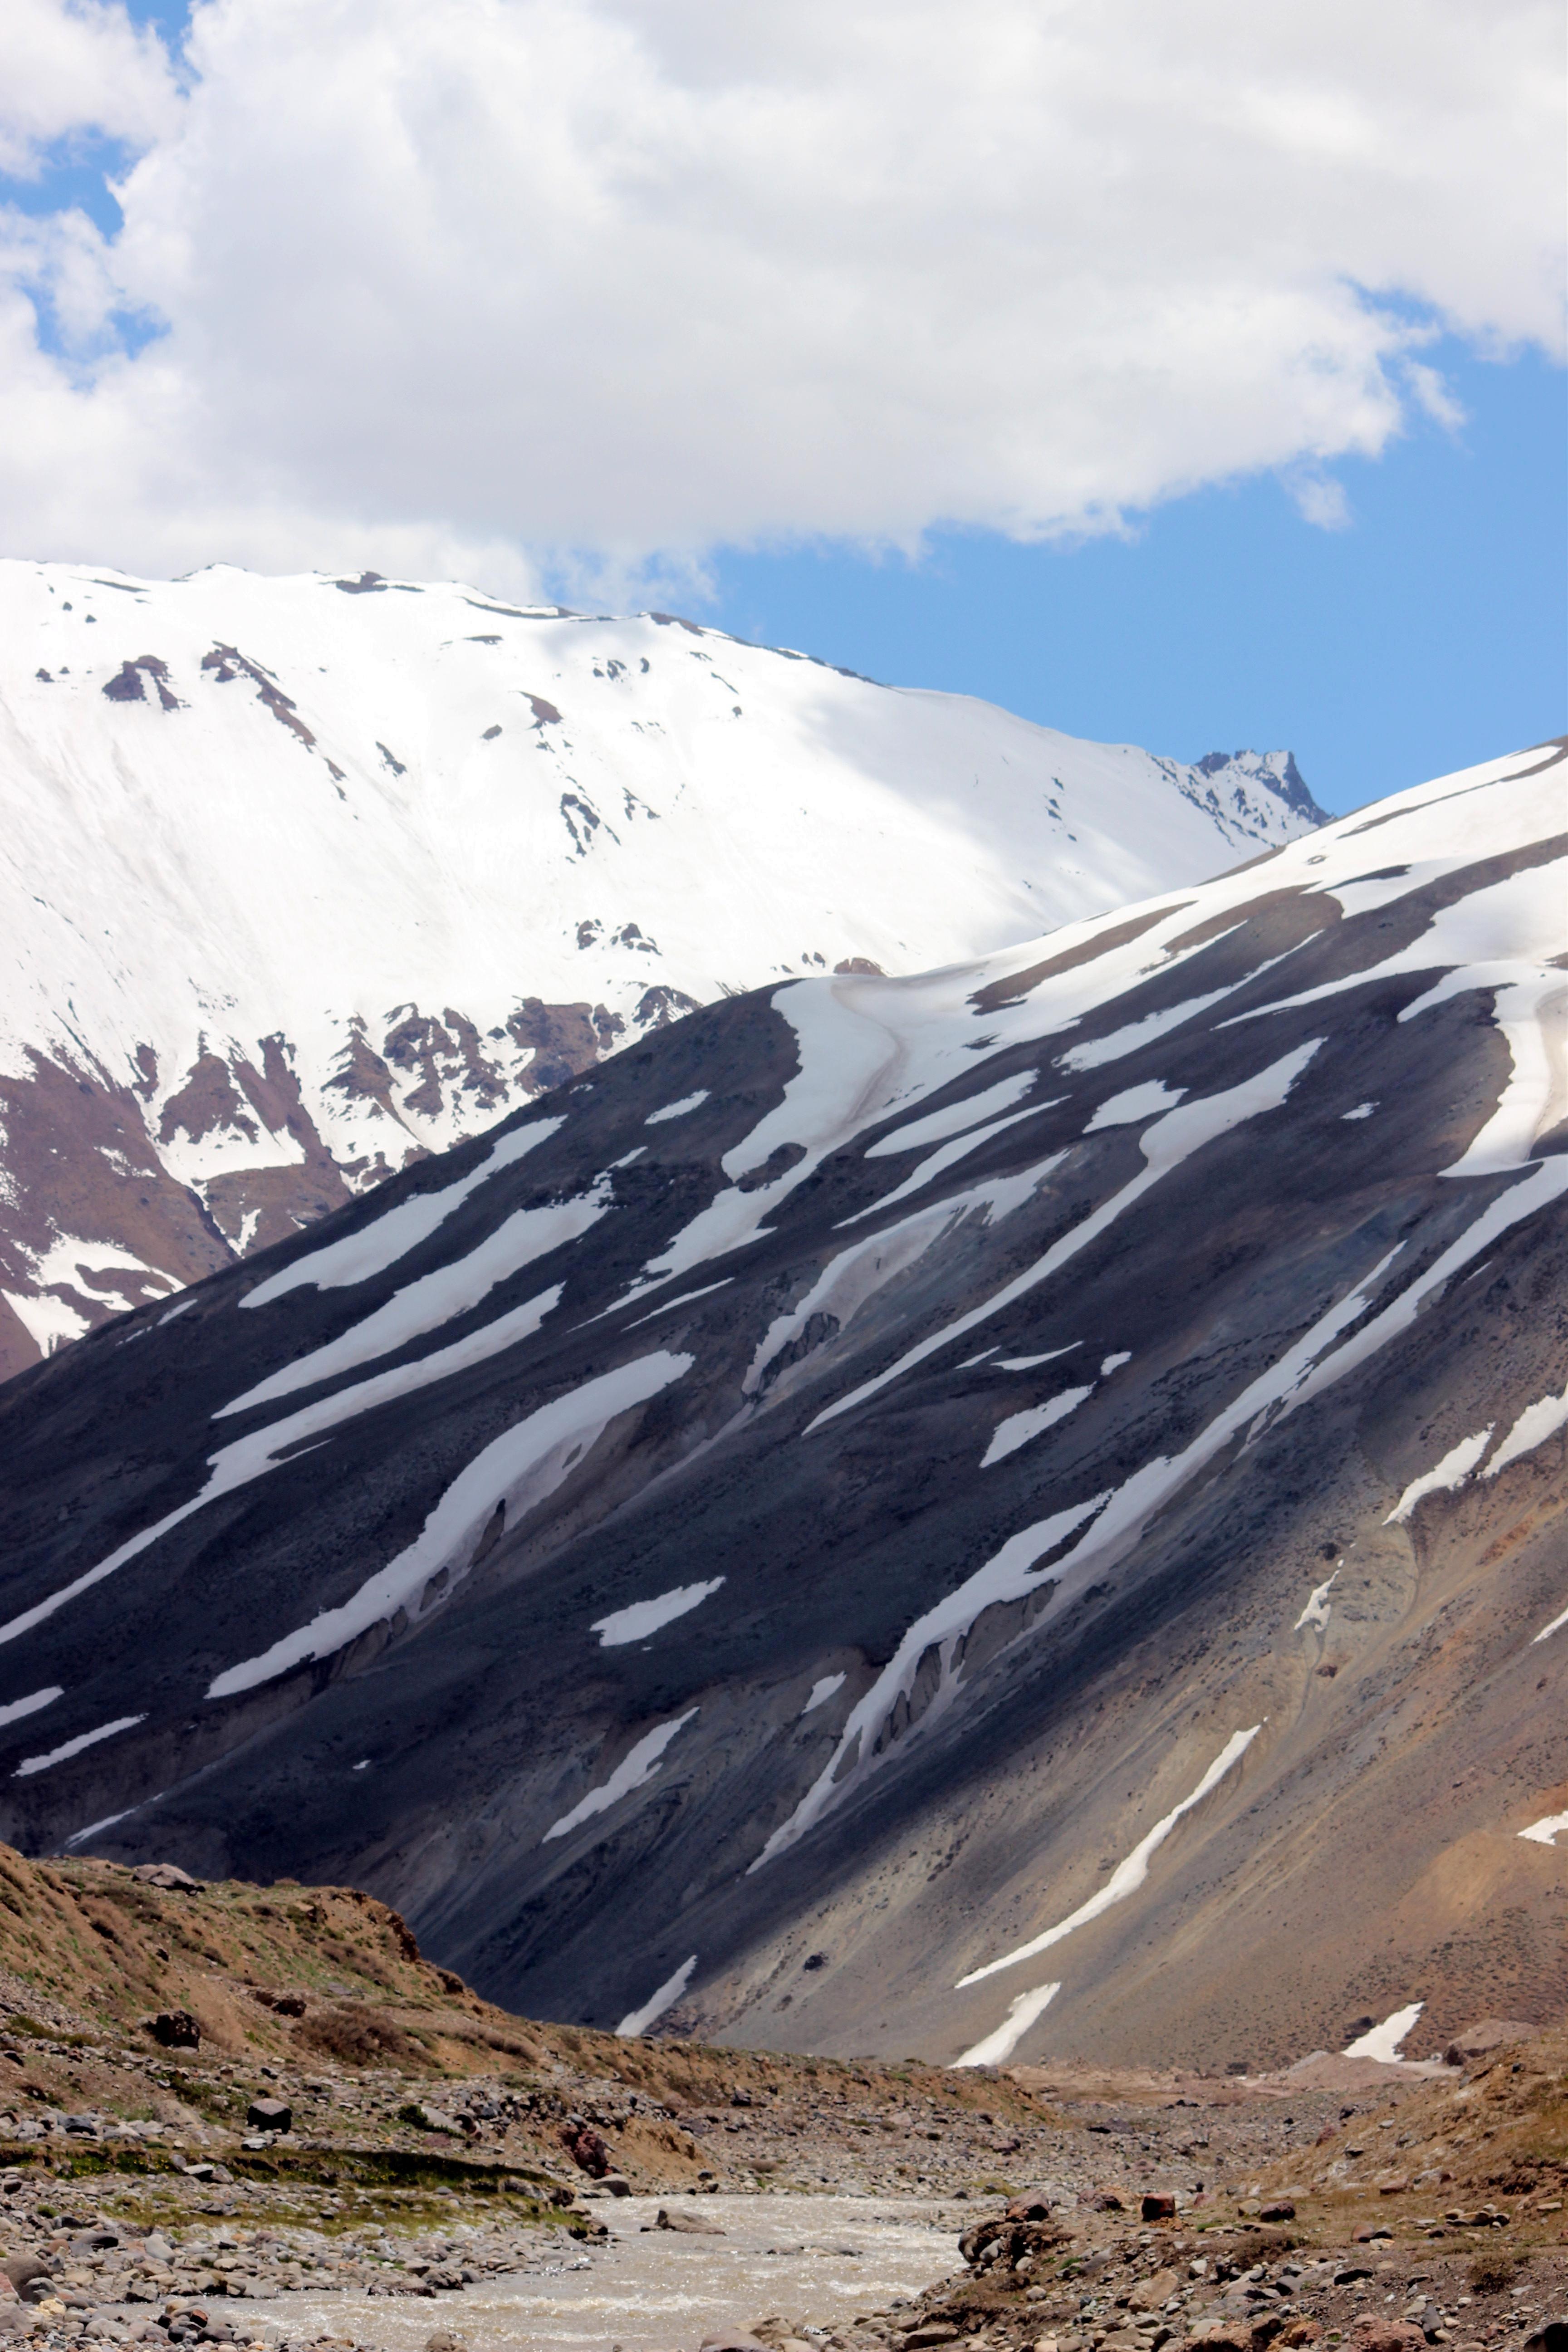
landscape, wilderness, mountain, snow, winter, valley, mountain range, glacier, park, weather, reservoir, ridge, summit, chile, drawer, geology, alps, plateau, fell, cirque, moraine, plaster, landform, mountain pass, geographical feature, mountainous landforms, glacial landform, geological phenomenon, maipo